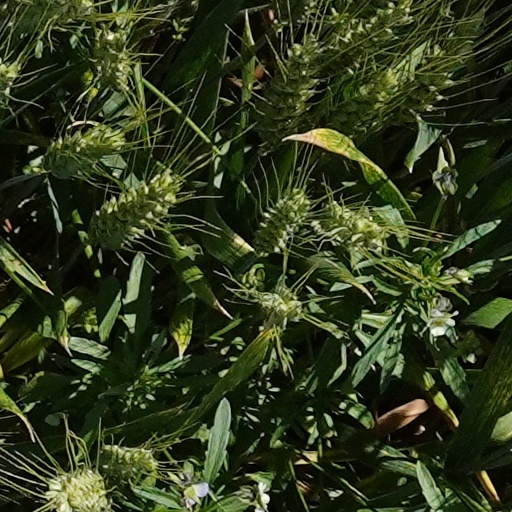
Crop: wheat